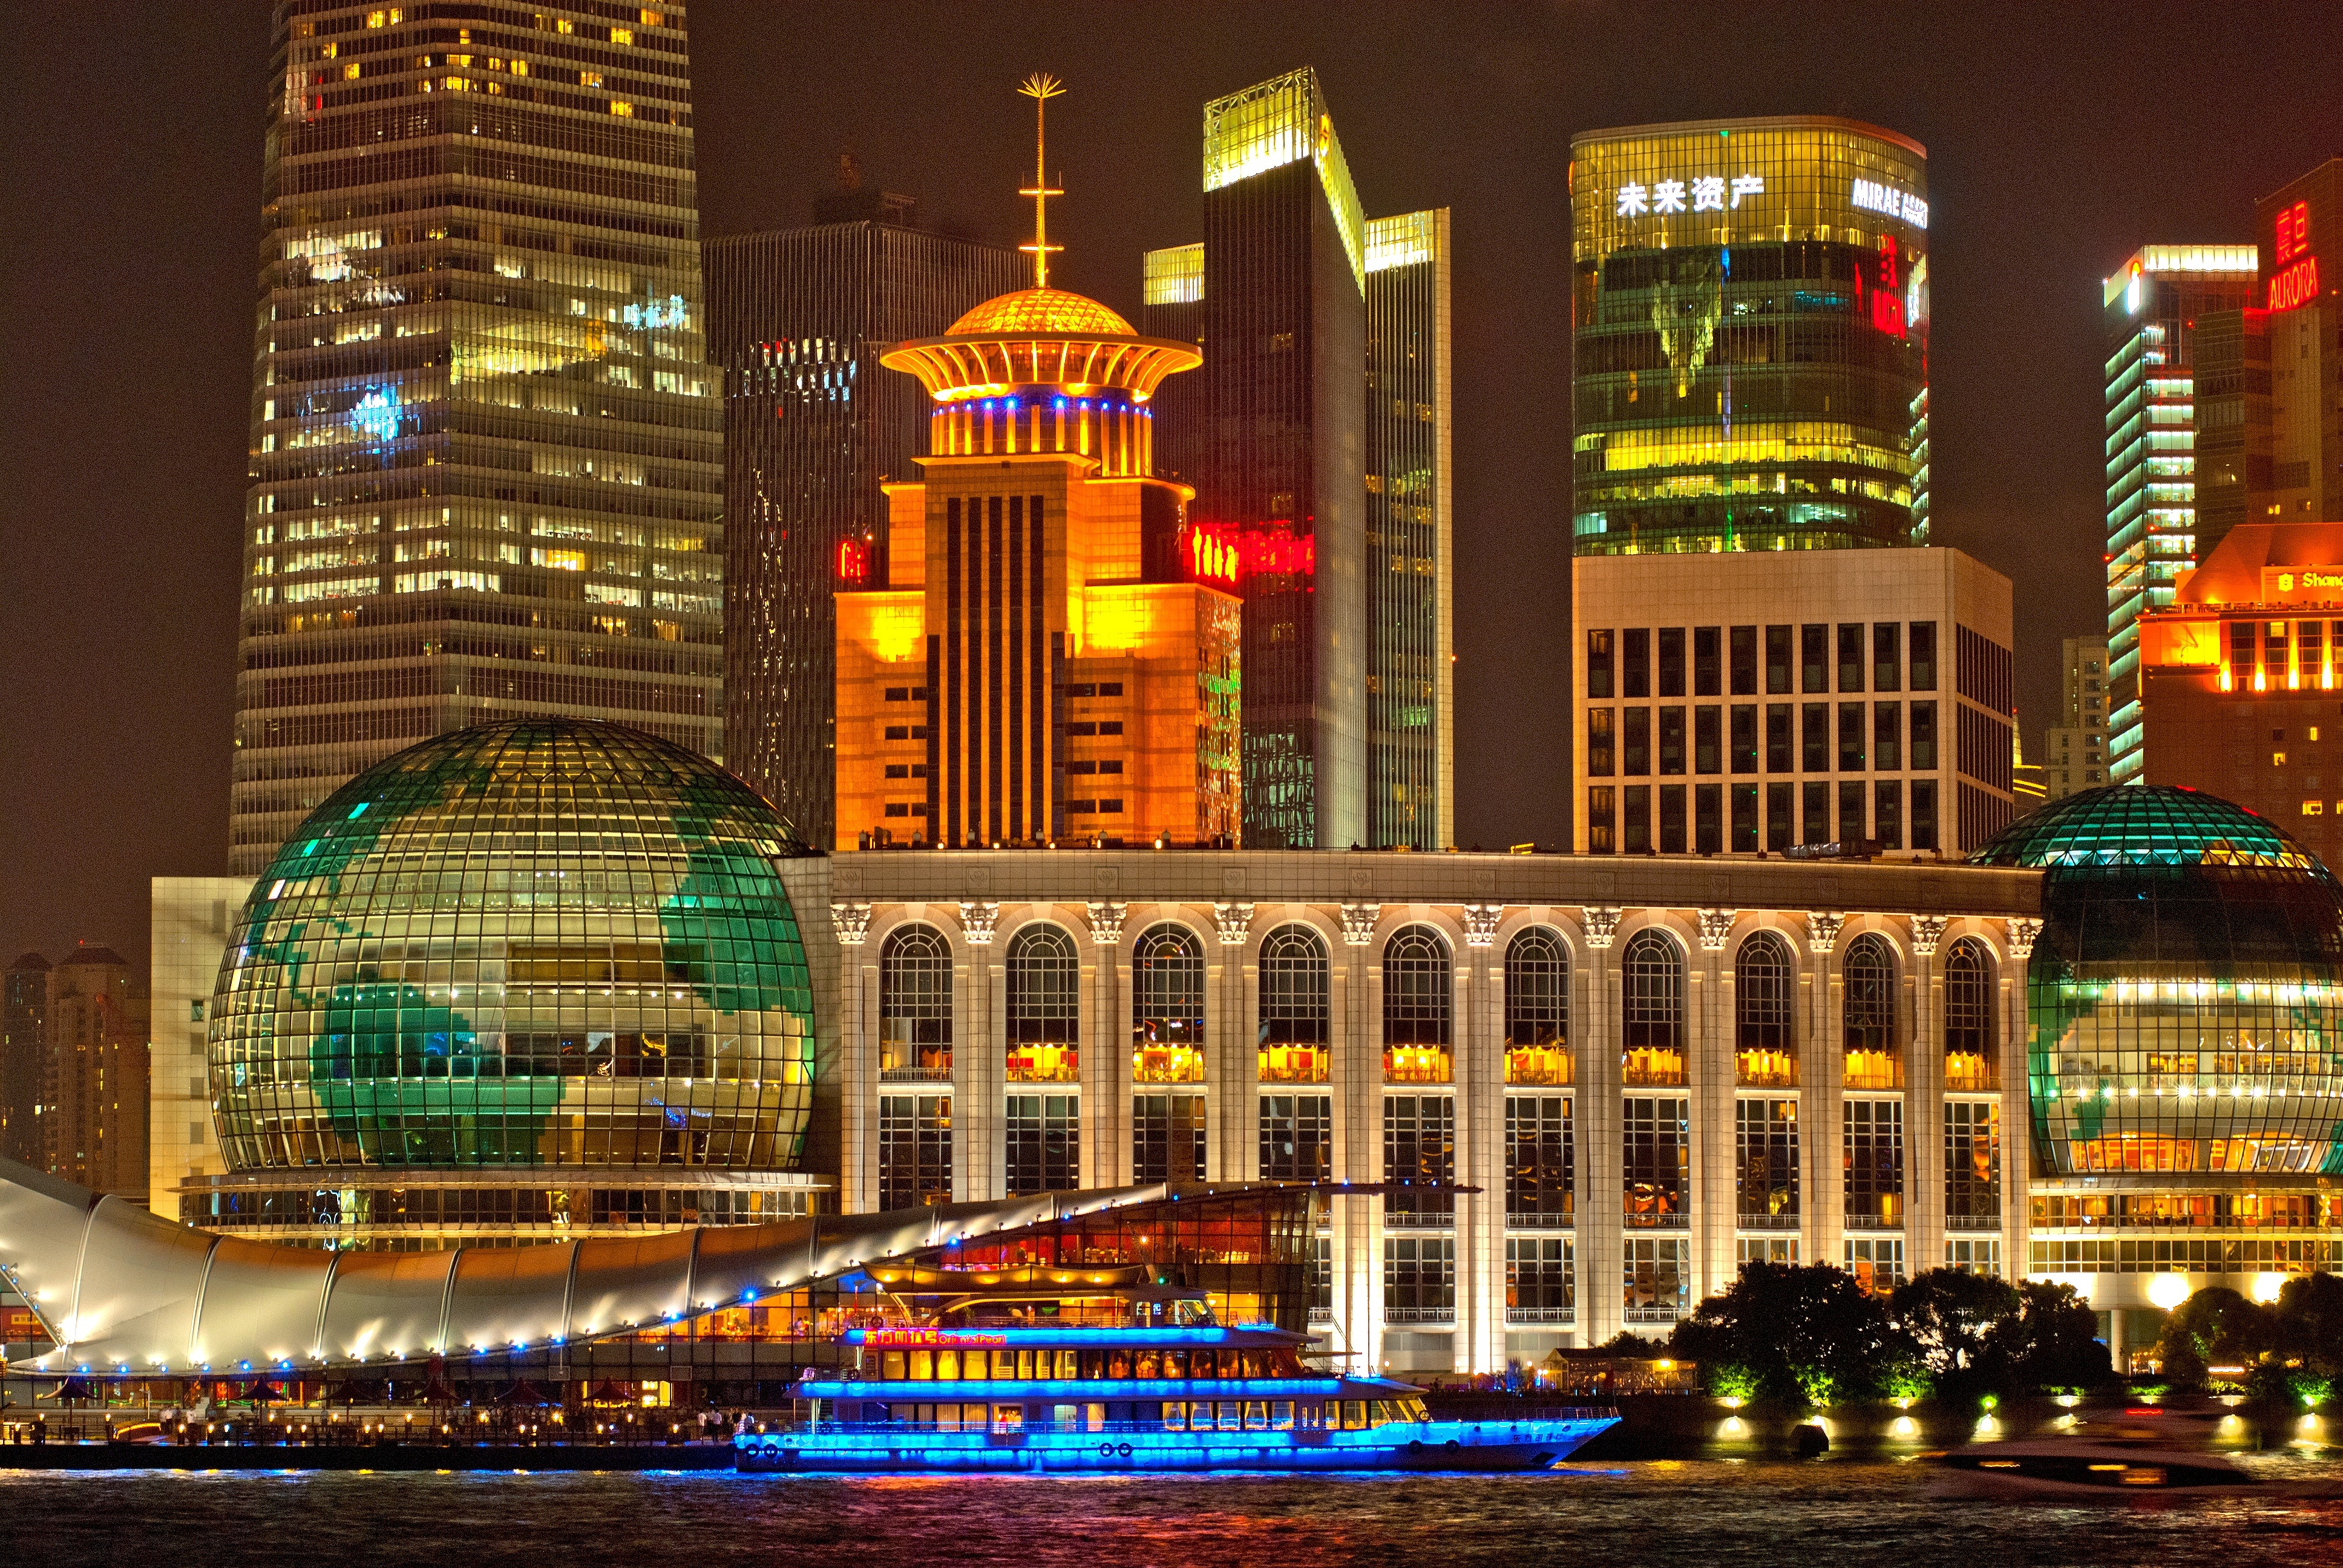
architecture, skyline, night, city, skyscraper, cityscape, downtown, plaza, landmark, skyscrapers, shanghai, metropolis, human settlement, metropolitan area